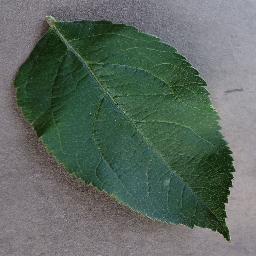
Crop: apple
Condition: healthy